Nicola Fanucchi

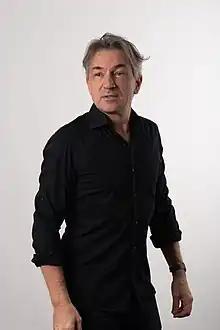
Nicola Fanucchi in 2023

Nicola Fanucchi, (born 29 December 1964 in Lucca) is an Italian stage actor and director.